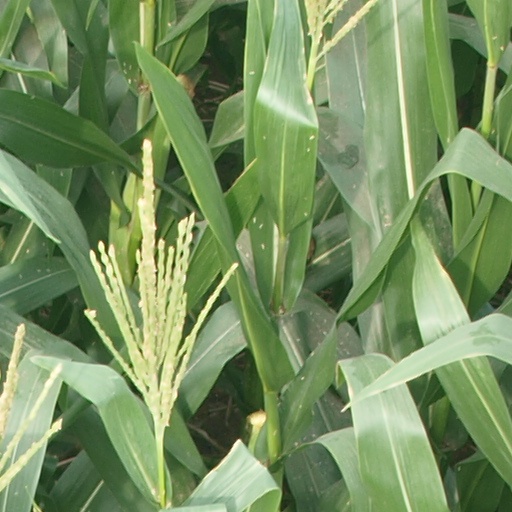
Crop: maize; corn